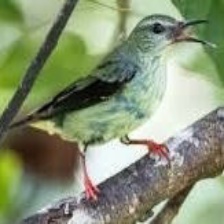
Species: RED LEGGED HONEYCREEPER
Scientific name: CYANERPES CYANEUS